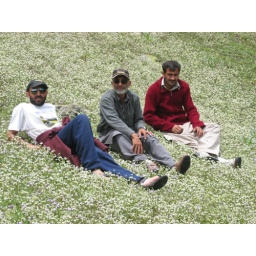
Raji, Aziz and Abid sitting in a field full of edelweiss flowers in Fairy Meadows, Northern Areas, Pakistan